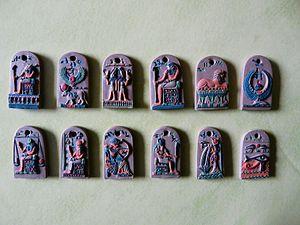
Série de fèves mates
La fabophilie est une activité qui consiste à collectionner les fèves de galettes des rois. Le fabophile cherche en général à posséder des séries entières de fèves ou des modèles rares.